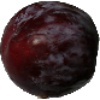
Label: Plum 1